Hotel Charitone

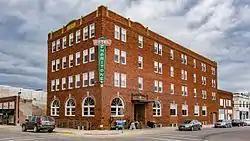

Hotel Charitone is a historic building located in Chariton, Iowa, United States. Local architect William L. Perkins designed the building in the Neoclassical style. It was his second major commission in town after the Chariton Herald-Patriot Building (1918). Local contractor P.E. Johnson constructed the building. It opened on November 5, 1923, and remained in operation as a hotel with some apartments under various owners. The buildings had fallen into disrepair and was vacant when Hy-Vee, a grocery store chain that had been headquartered in Chariton for years spearheaded the renovation of the building as an act of gratitude for the community's support.